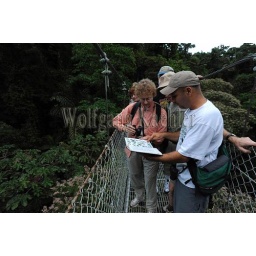
Costa rica, near arenal, rain forest canopy walk, tourists on hanging bridge looking at bird book